Hardy Brothers Building

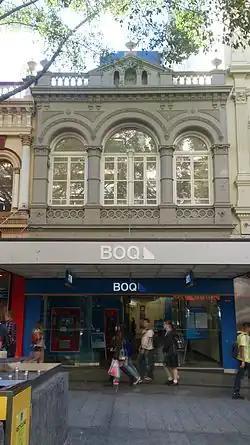
Hardy Brothers Building, 2014

Hardy Brothers Building is a heritage-listed shop at 116 Queen Street, Brisbane City, City of Brisbane, Queensland, Australia. It was designed by Richard Gailey and built in 1881. It is also known as Love's Auction Mart. It was added to the Queensland Heritage Register on 21 October 1992.